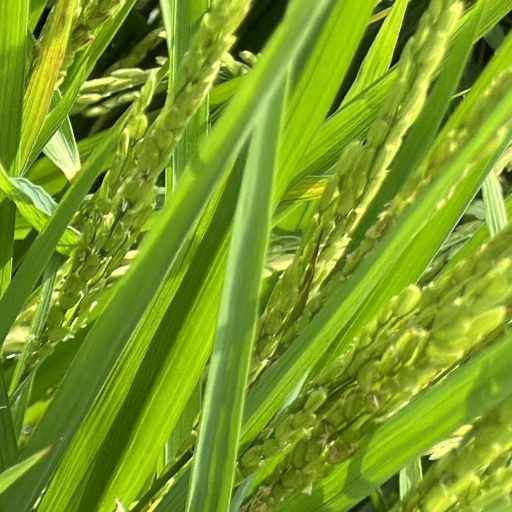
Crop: rice